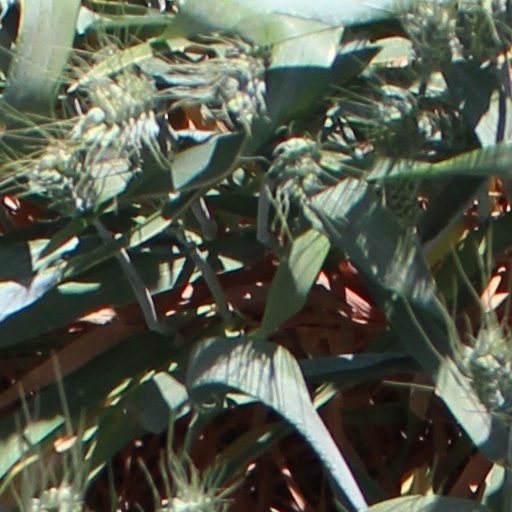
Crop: wheat